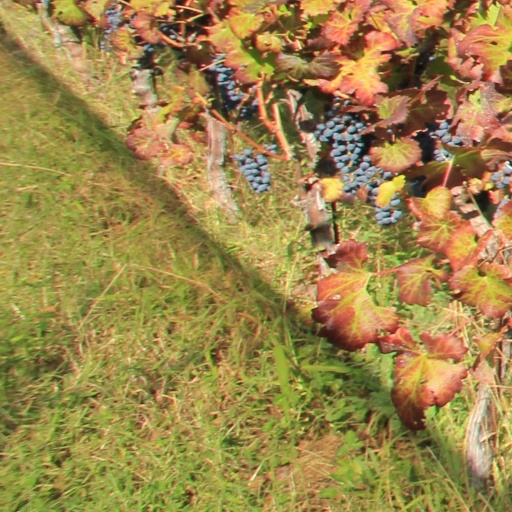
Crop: grape